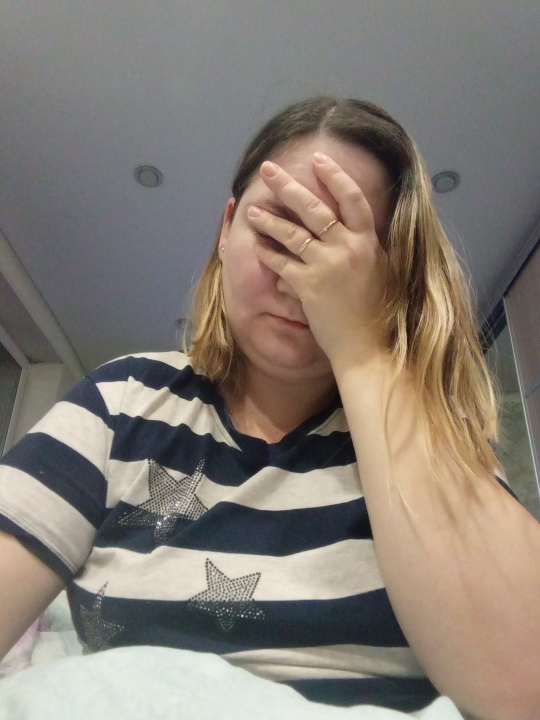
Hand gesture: no_gesture